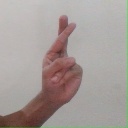
अक्षर: र